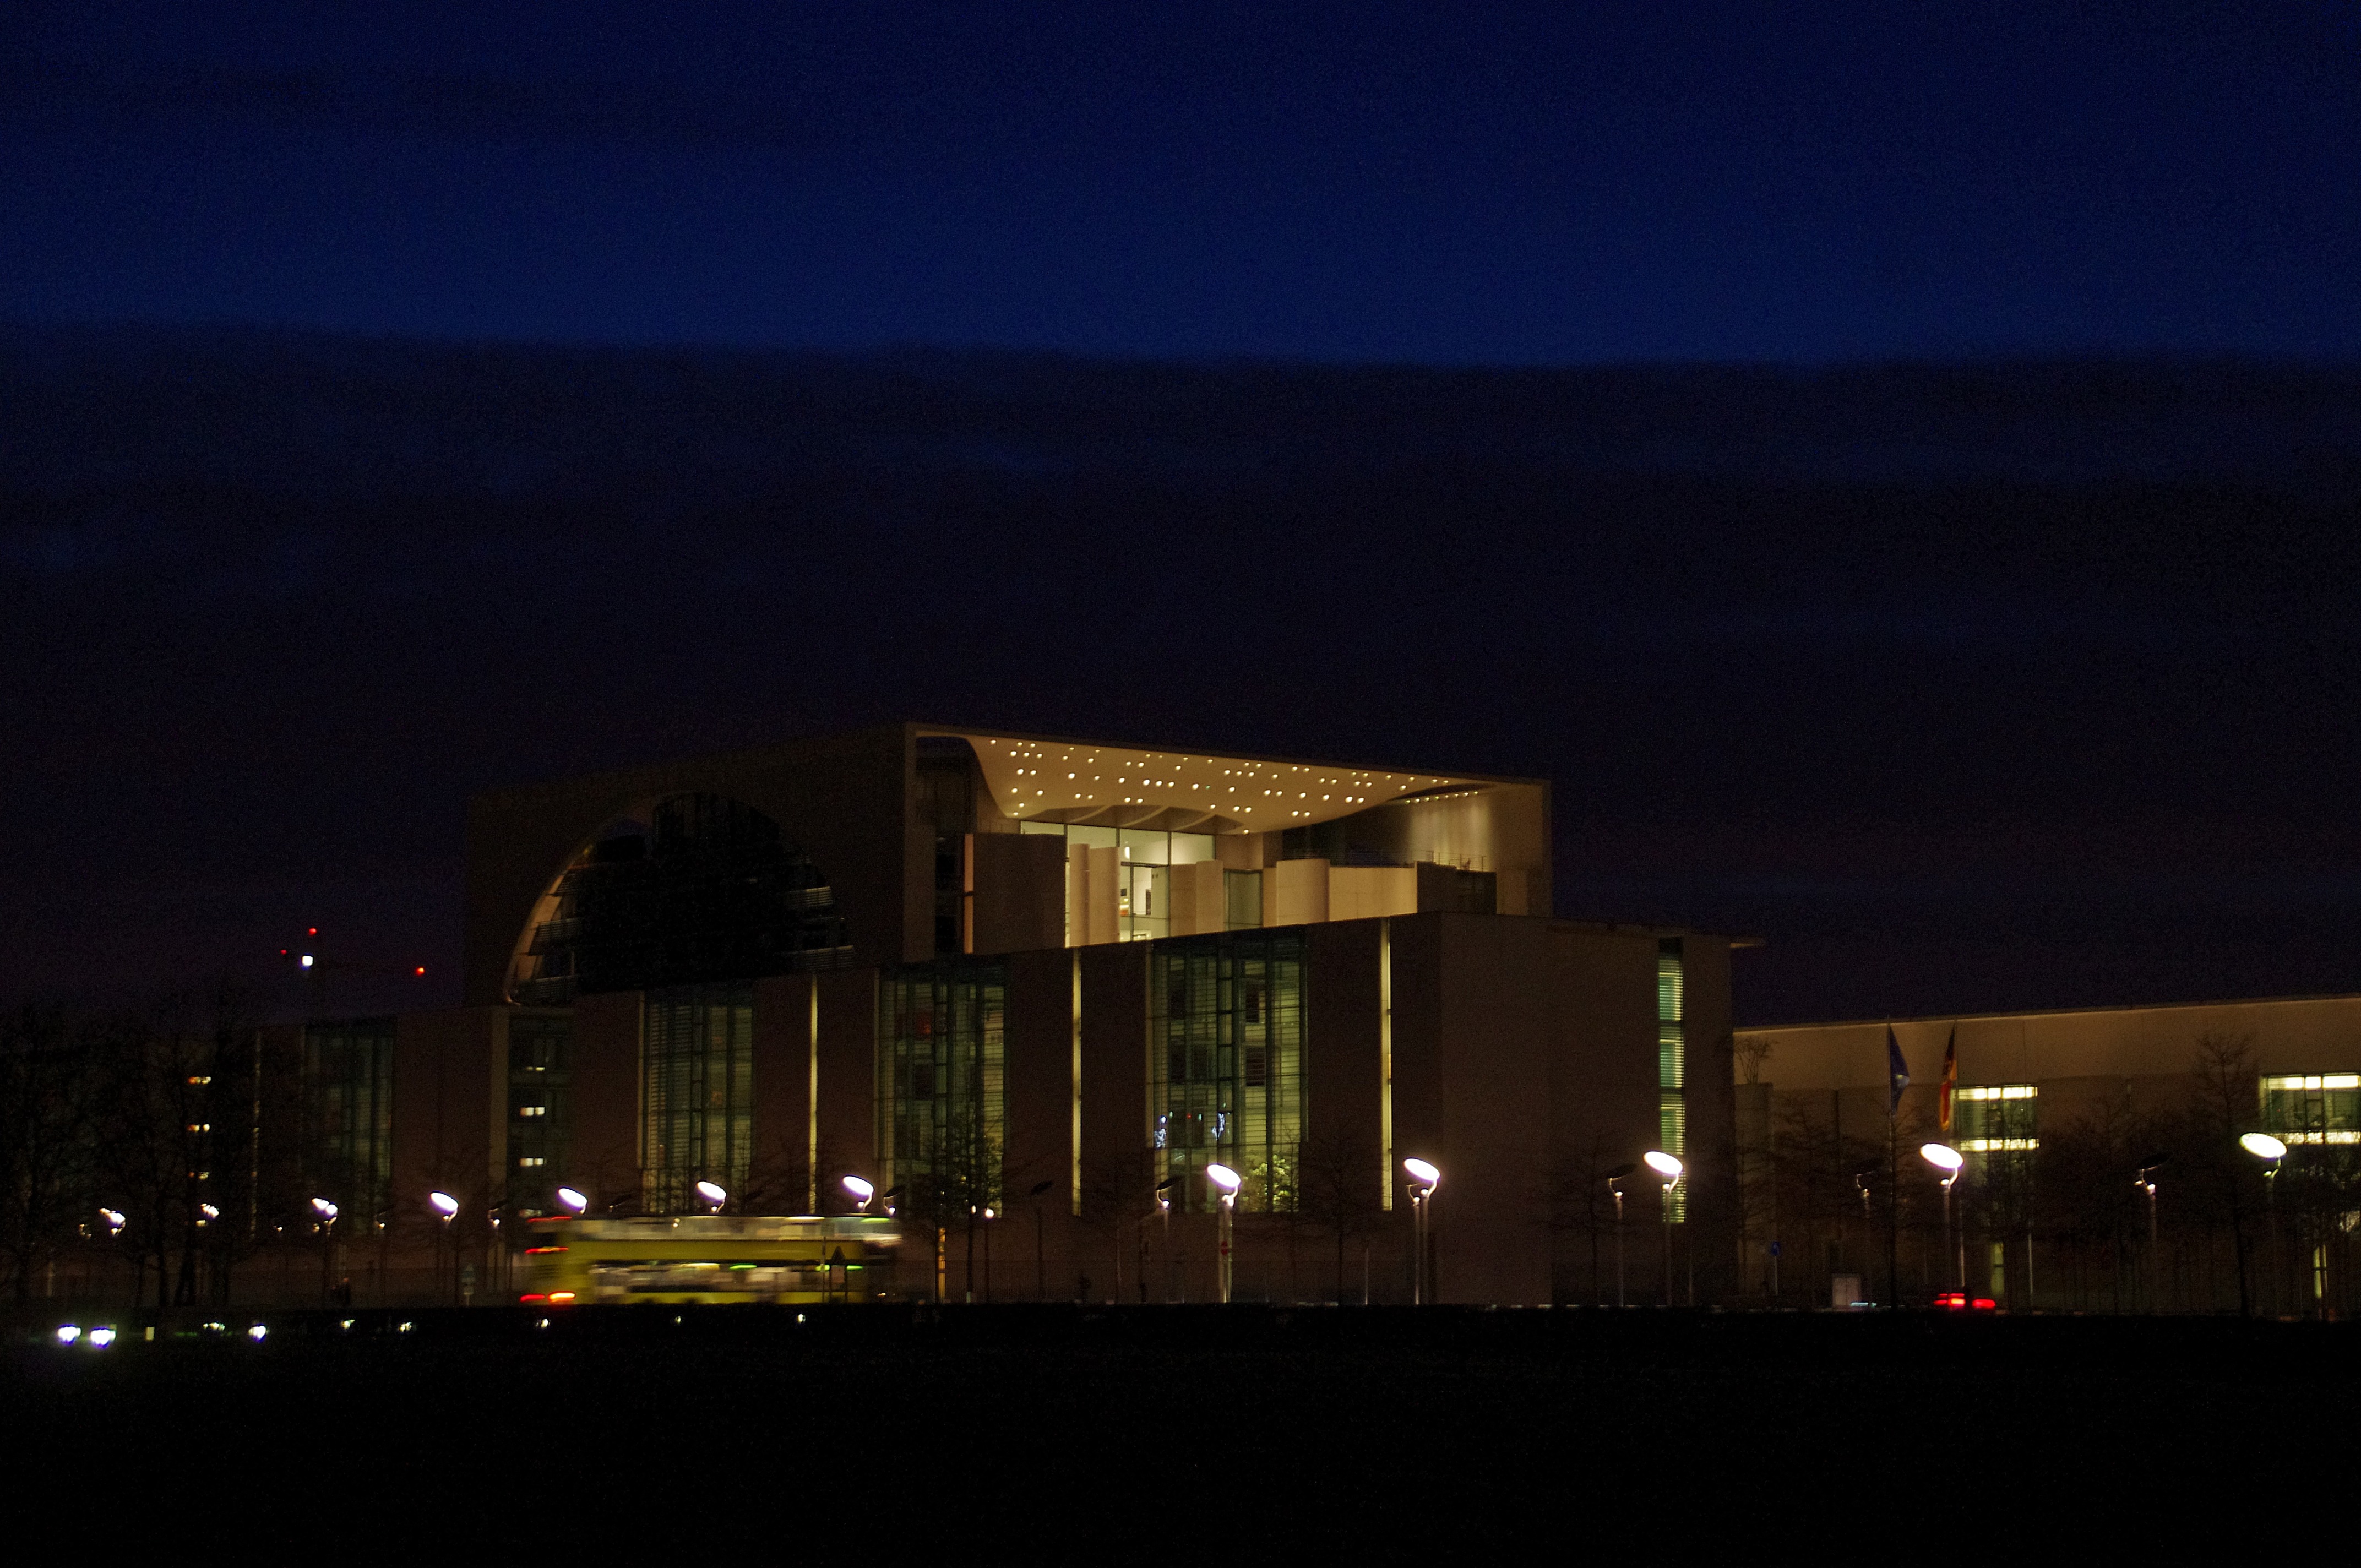
light, architecture, skyline, night, building, city, cityscape, downtown, dusk, evening, darkness, lighting, germany, berlin, housewife, government district, chancellery, human settlement, atmosphere of earth